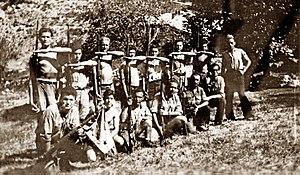
Maquis FTP à Châteauneuf-de-Bordette, 1944